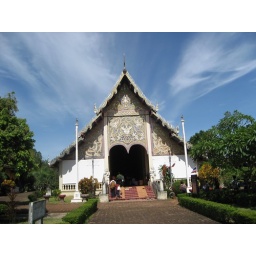
I just like the blue sky in this picture..notthing else.